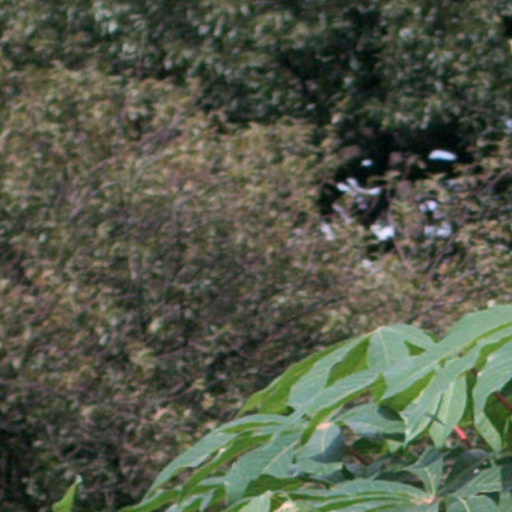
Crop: cassava